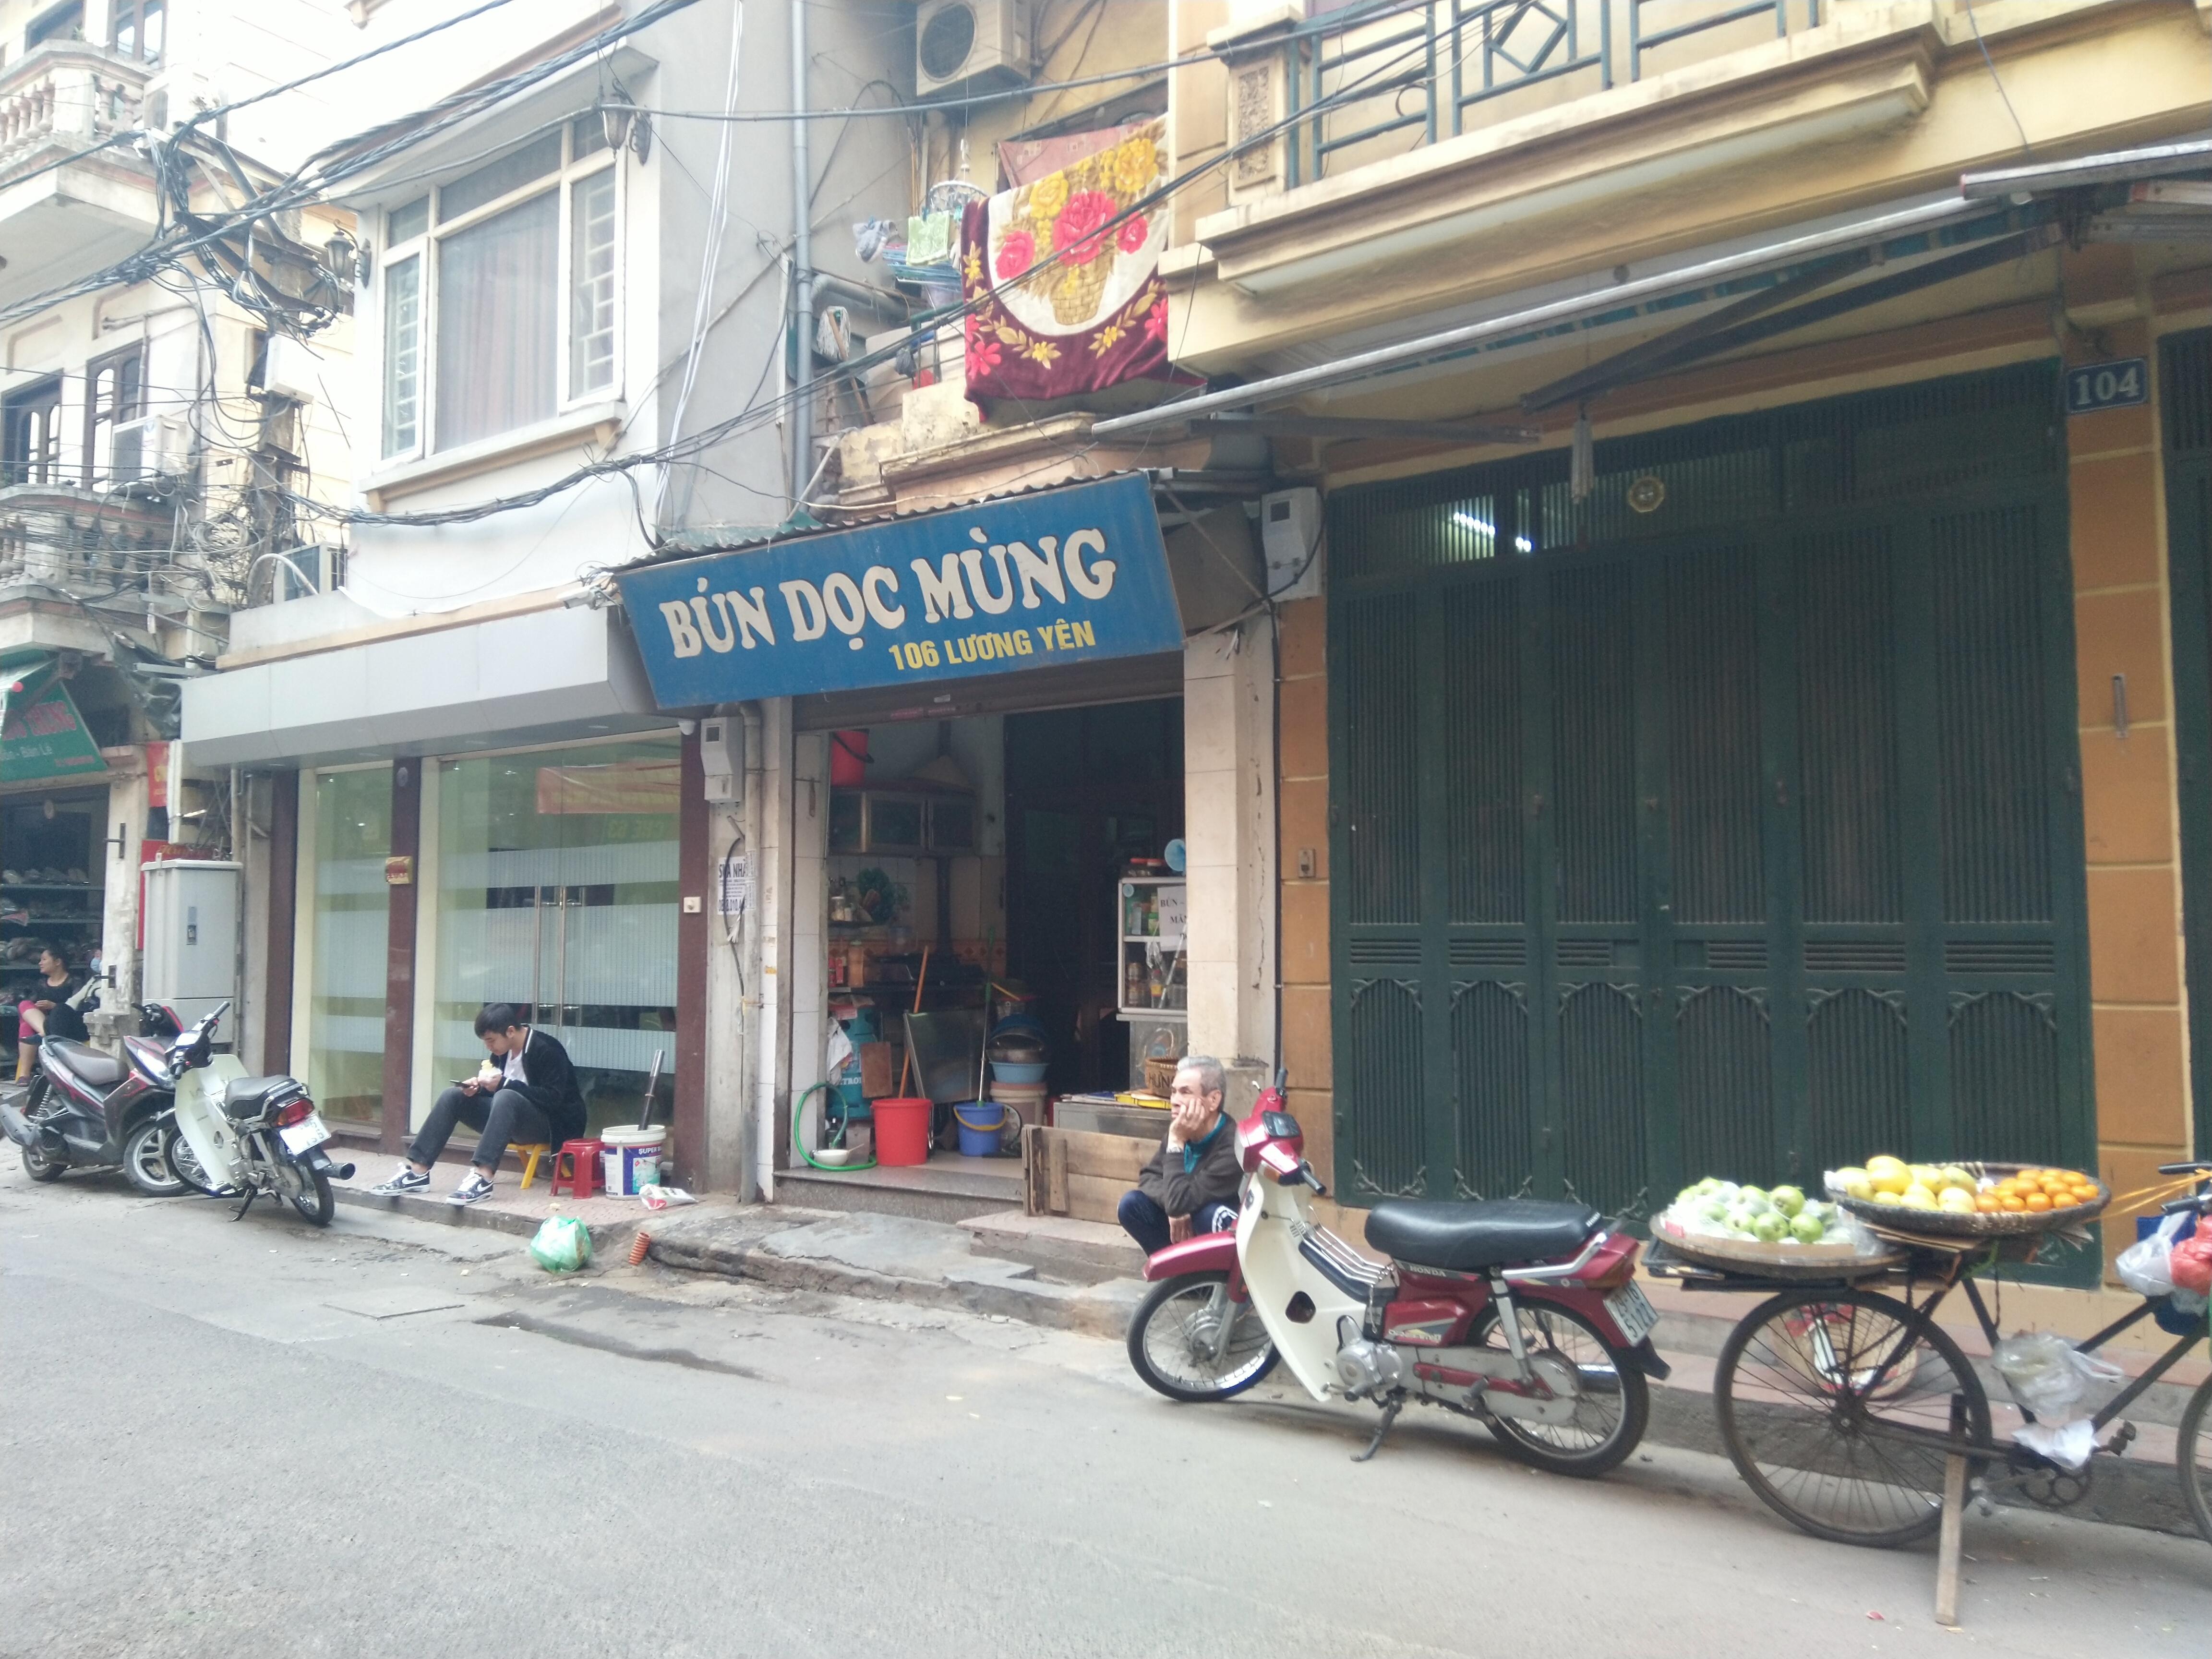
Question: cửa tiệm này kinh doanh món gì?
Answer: cửa tiệm này kinh doanh món bún dọc mùng